Nematode Her-1

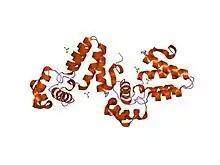
crystal structure of c. elegans her-1

In molecular biology the nematode Her-1 protein is a protein which adopts an all-helical structure with two subdomains: amino acids 19-80 comprise a left-handed three-helix bundle with an overhand connection between the second and third helices, whilst amino acids 81-164 comprise a left-handed anti-parallel four-helix bundle in which the first helix consists of four consecutive turns of 3-10-helix. Fourteen cysteines are conserved in all known HER-1 sequences and form seven disulphide bonds. The protein dictates male development in "Caenorhabditis elegans", probably by playing a direct role in cell signalling during "C. elegans" sex determination. It also inhibits the function of tra-2a.